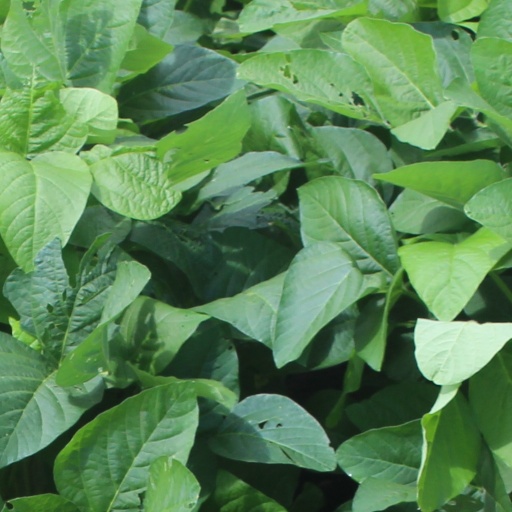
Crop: soybean